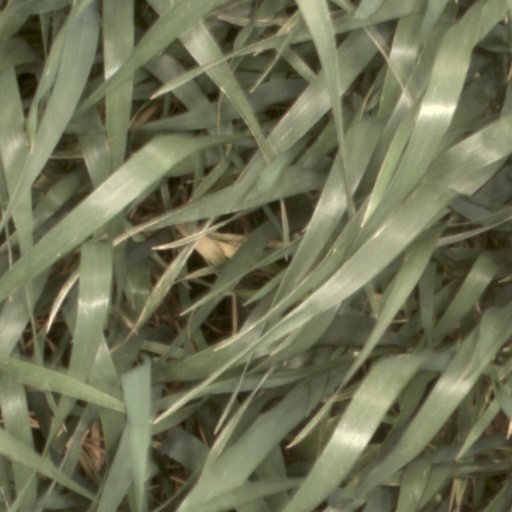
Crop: wheat